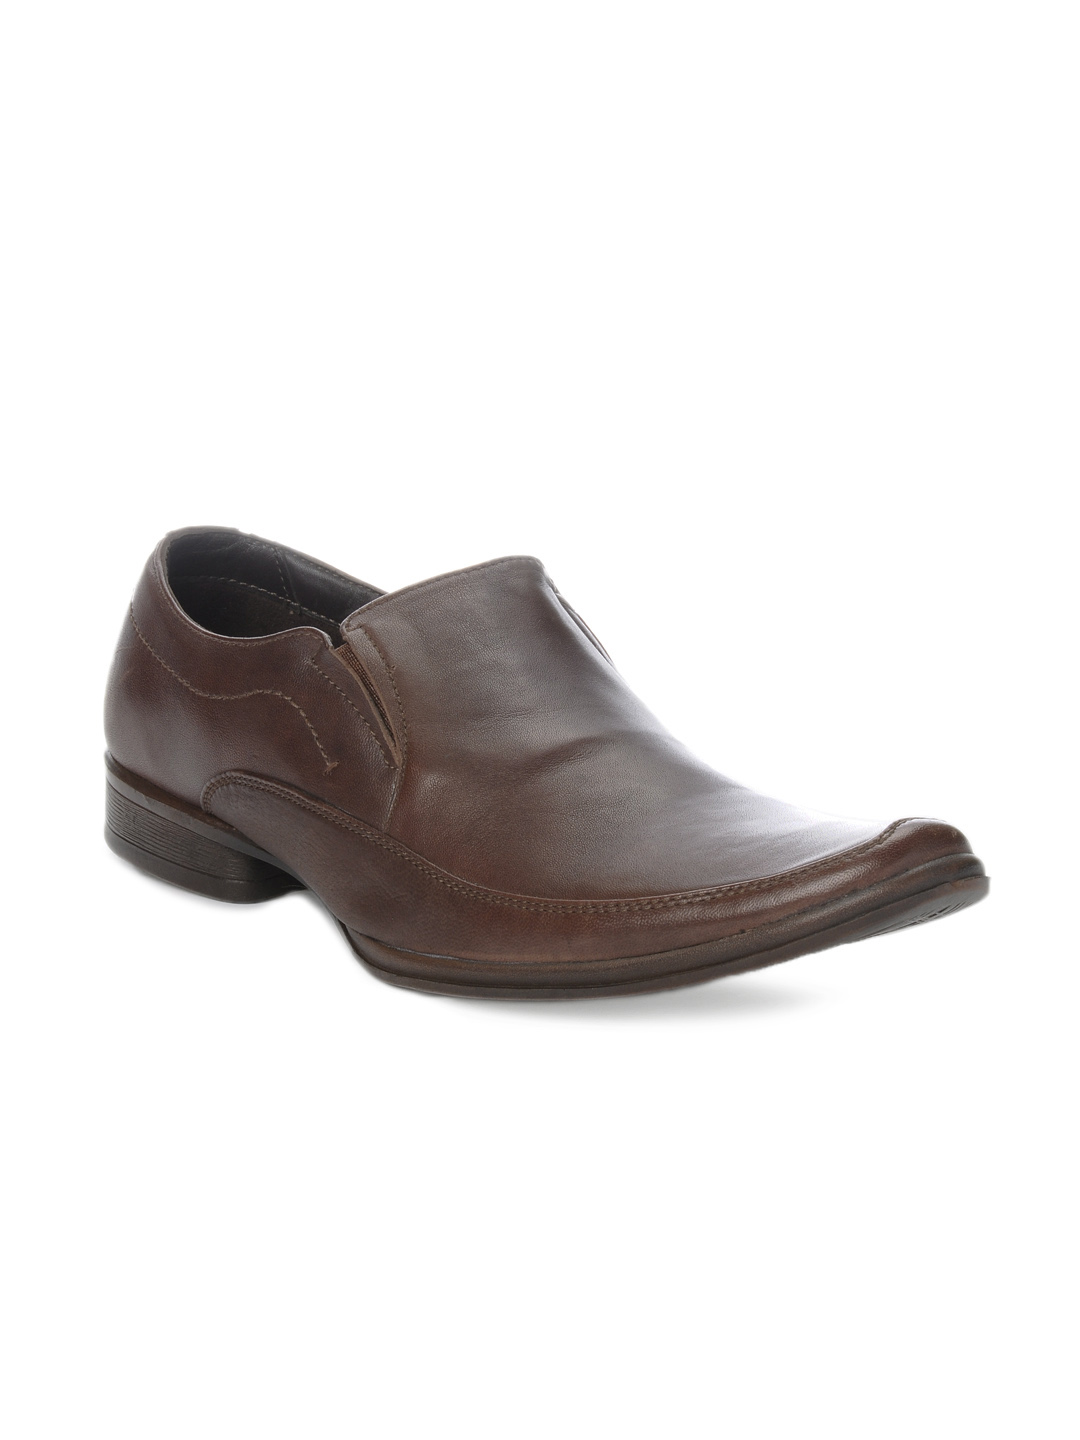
Franco Leone Men Brown Formal Shoes
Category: Footwear / Shoes / Formal Shoes
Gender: Men
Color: Brown
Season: Summer 2012
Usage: Formal